Complexe Maisonneuve

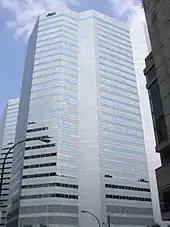
700 Rue De la Gauchetière Ouest.

700 De la Gauchetière Ouest (previously known as "Tour Bell Canada") is 28 stories, and high. It is located at 700 Rue De la Gauchetière Ouest and is the larger of the two buildings.